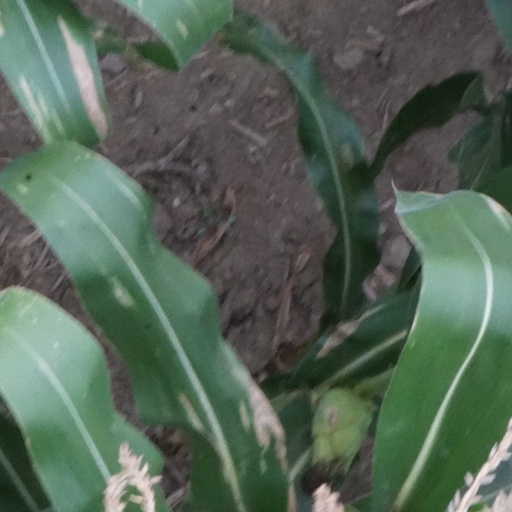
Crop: maize; corn